Coldplay

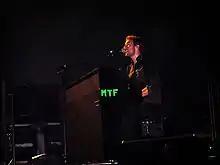
Make Trade Fair, abbreviated as MTF, shown on Martin's piano

Coldplay's music has been compared to a-ha, U2, Oasis, R.E.M. and Radiohead. They acknowledged Scottish band Travis and American singer Jeff Buckley as major influences on their early material as well, which was mostly produced by Ken Nelson. Martin is known to be a fan of Bruce Springsteen, mentioned "spending three years trying to sound like Eddie Vedder" before Buckley, and commented listening to many hymns when he was young due to his religious upbringing. In 2021, he cited Belgian singer-songwriter Stromae as another influence, affirming "He is one of our heroes you know, he is one of those people that comes along and completely inspires you all over again".